Vĩnh Long province

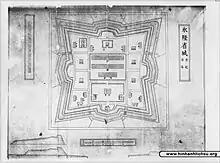
Drawing of Vĩnh Long citadel in the Nguyễn dynasty

Modern-day Vĩnh Long was part of Long Hồ "dinh" (palace, 營) established by the Nguyễn lords in 1732, comprising the provinces of Bến Tre, Trà Vinh, and parts of Cần Thơ.